Camus Cognac

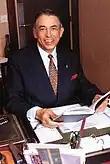
Jean-Paul Camus

Born in 1945 and joining the company to help his father as Master Blender in 1977, Jean-Paul Camus bought new vineyards, distilleries and storage capacity, focussing mainly around the traditional family base in the Borderies growing area.